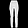
Label: Trouser